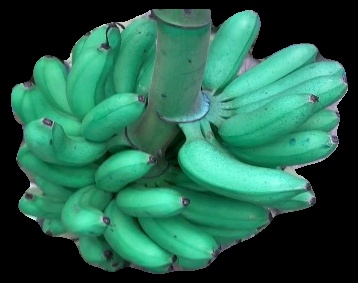
Variety: rasbale
Grade: grade1